Sandrine Champion

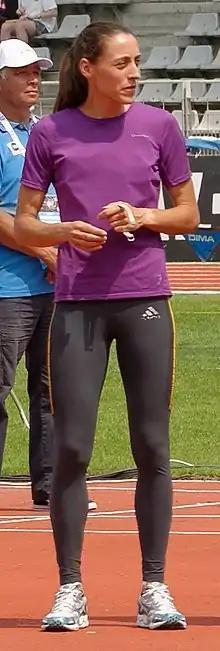
Champion in 2013

Sandrine Champion (born 29 August 1980 at Saint-Quentin) is a French athlete, who specializes in the high jump.